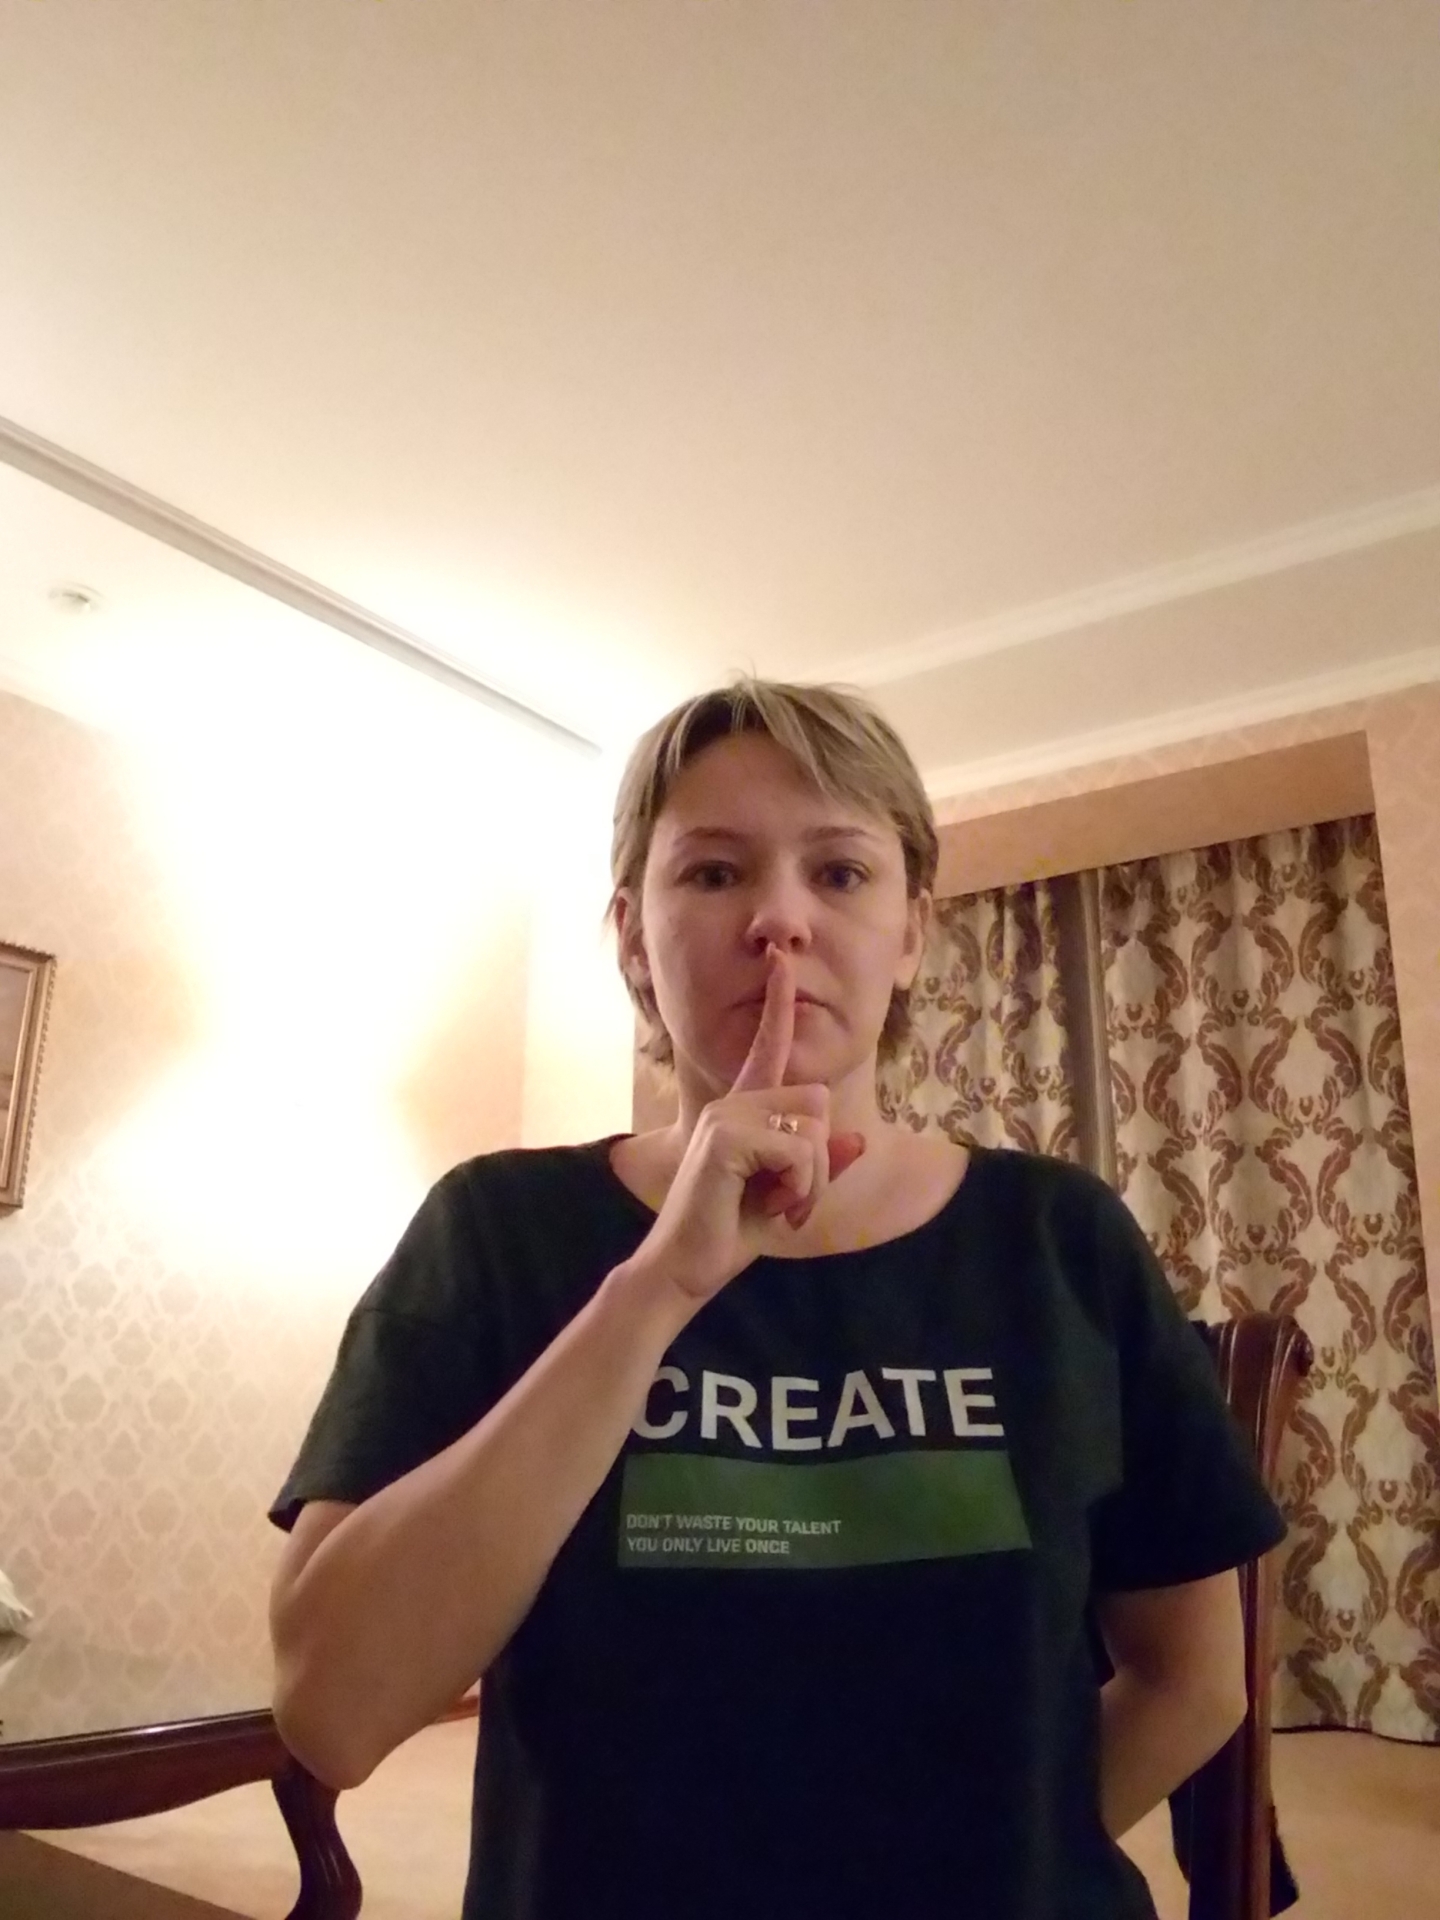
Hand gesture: mute